Global Observation Research Initiative in Alpine Environments

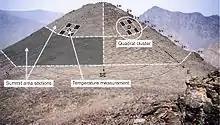
sampling design of the GLORIA Multi-Summit Approach

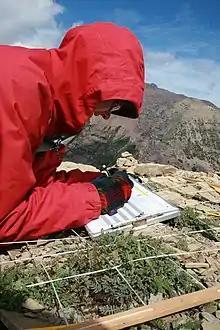
Vegetation survey taken in Glacier National Park (U.S.) for GLORIA.

The Global Observation Research Initiative in Alpine Environments (GLORIA) established an international long-term monitoring program and site-based network dealing with high-mountain vegetation and its biological diversity. Its purpose is the in-situ observation and comparative assessment of alpine biodiversity patterns under the impact of accelerating anthropogenic climate change. GLORIA involves sets of permanent plots established at pristine or near-natural sites set aside and monitored to observe the migration of plant species due to climate change. Founded in 2001, the program has grown to more than 120 sites (status January 2016) around the world, distributed from the poles to the tropics."